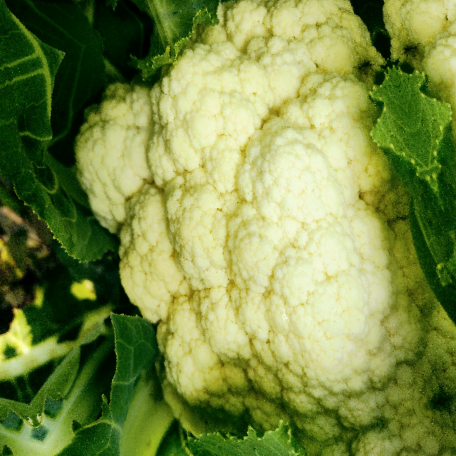
Label: Disease Free